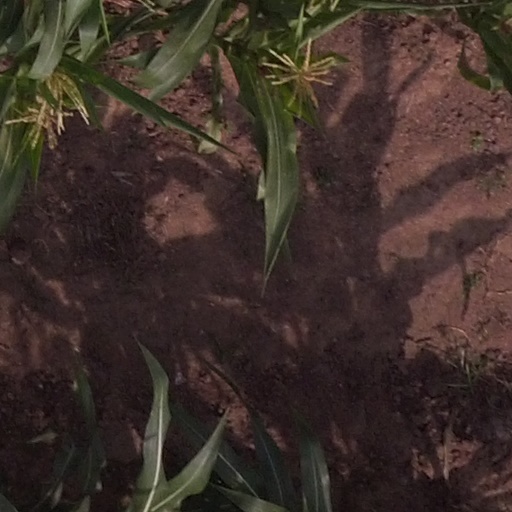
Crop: maize; corn